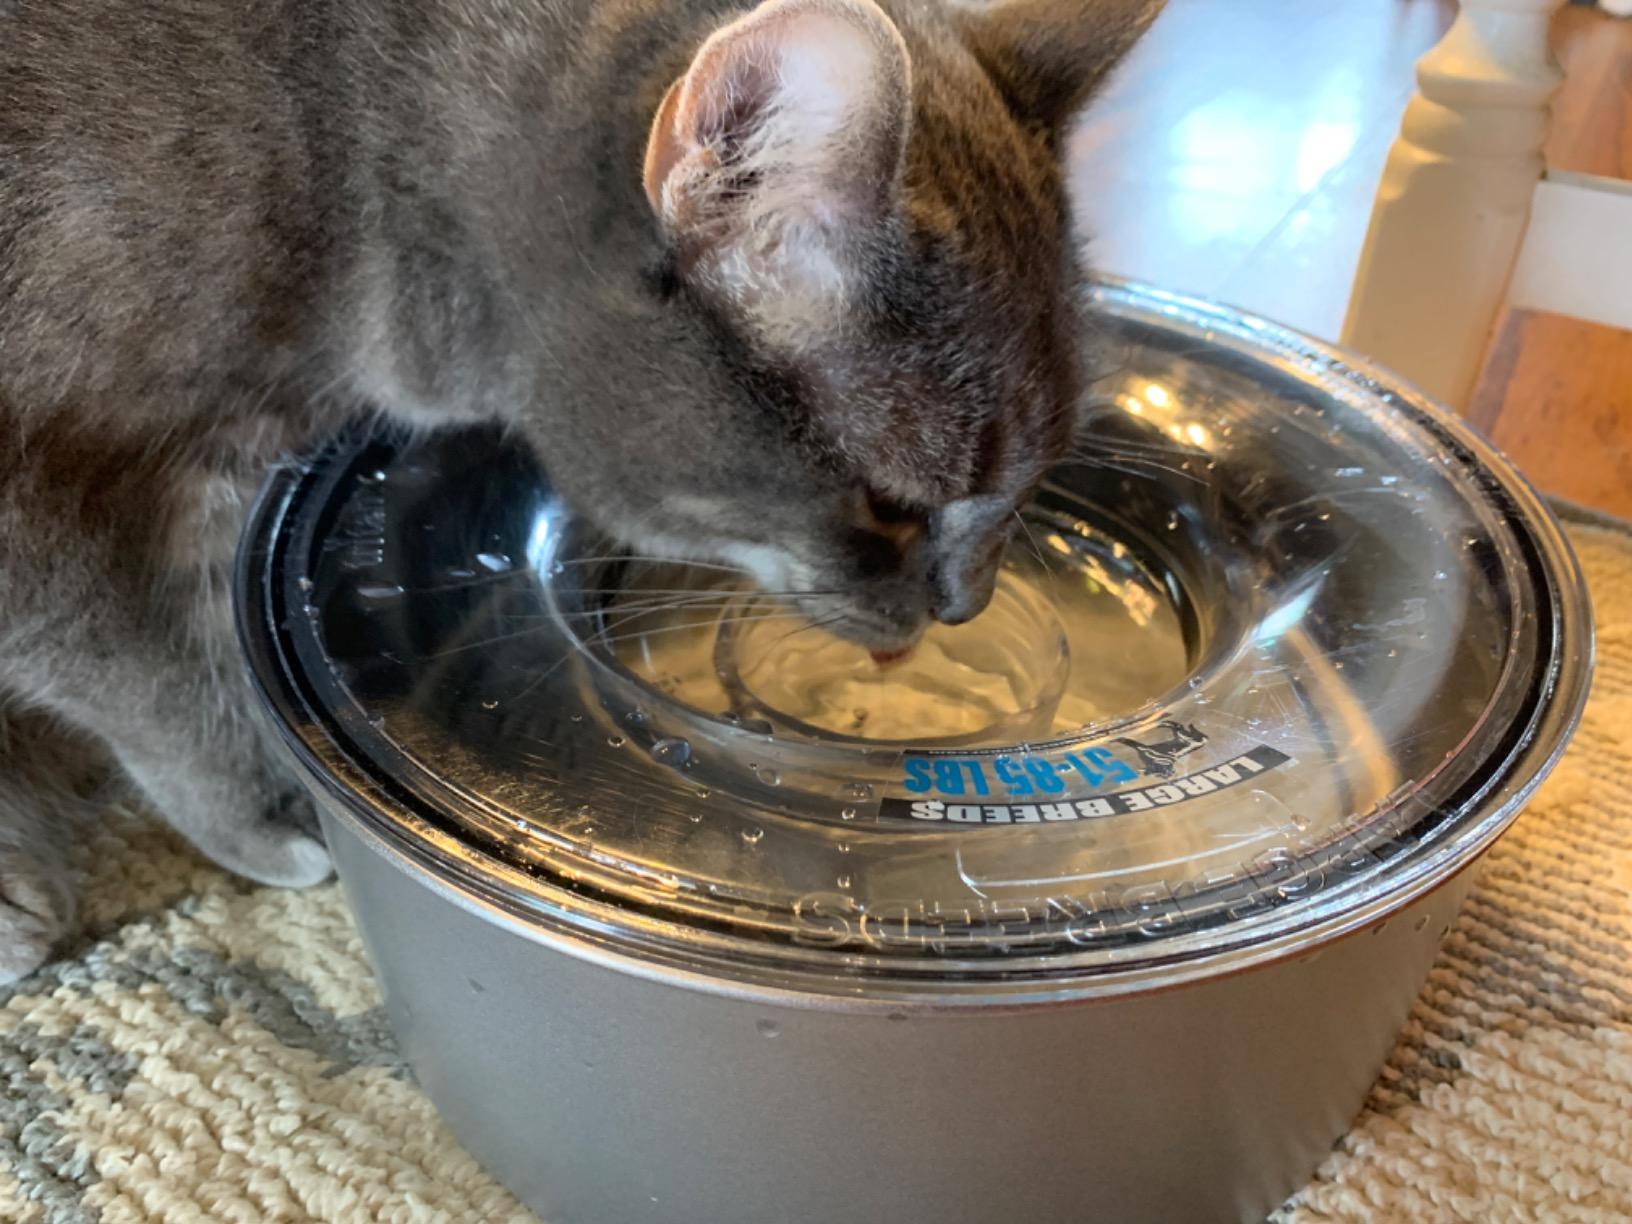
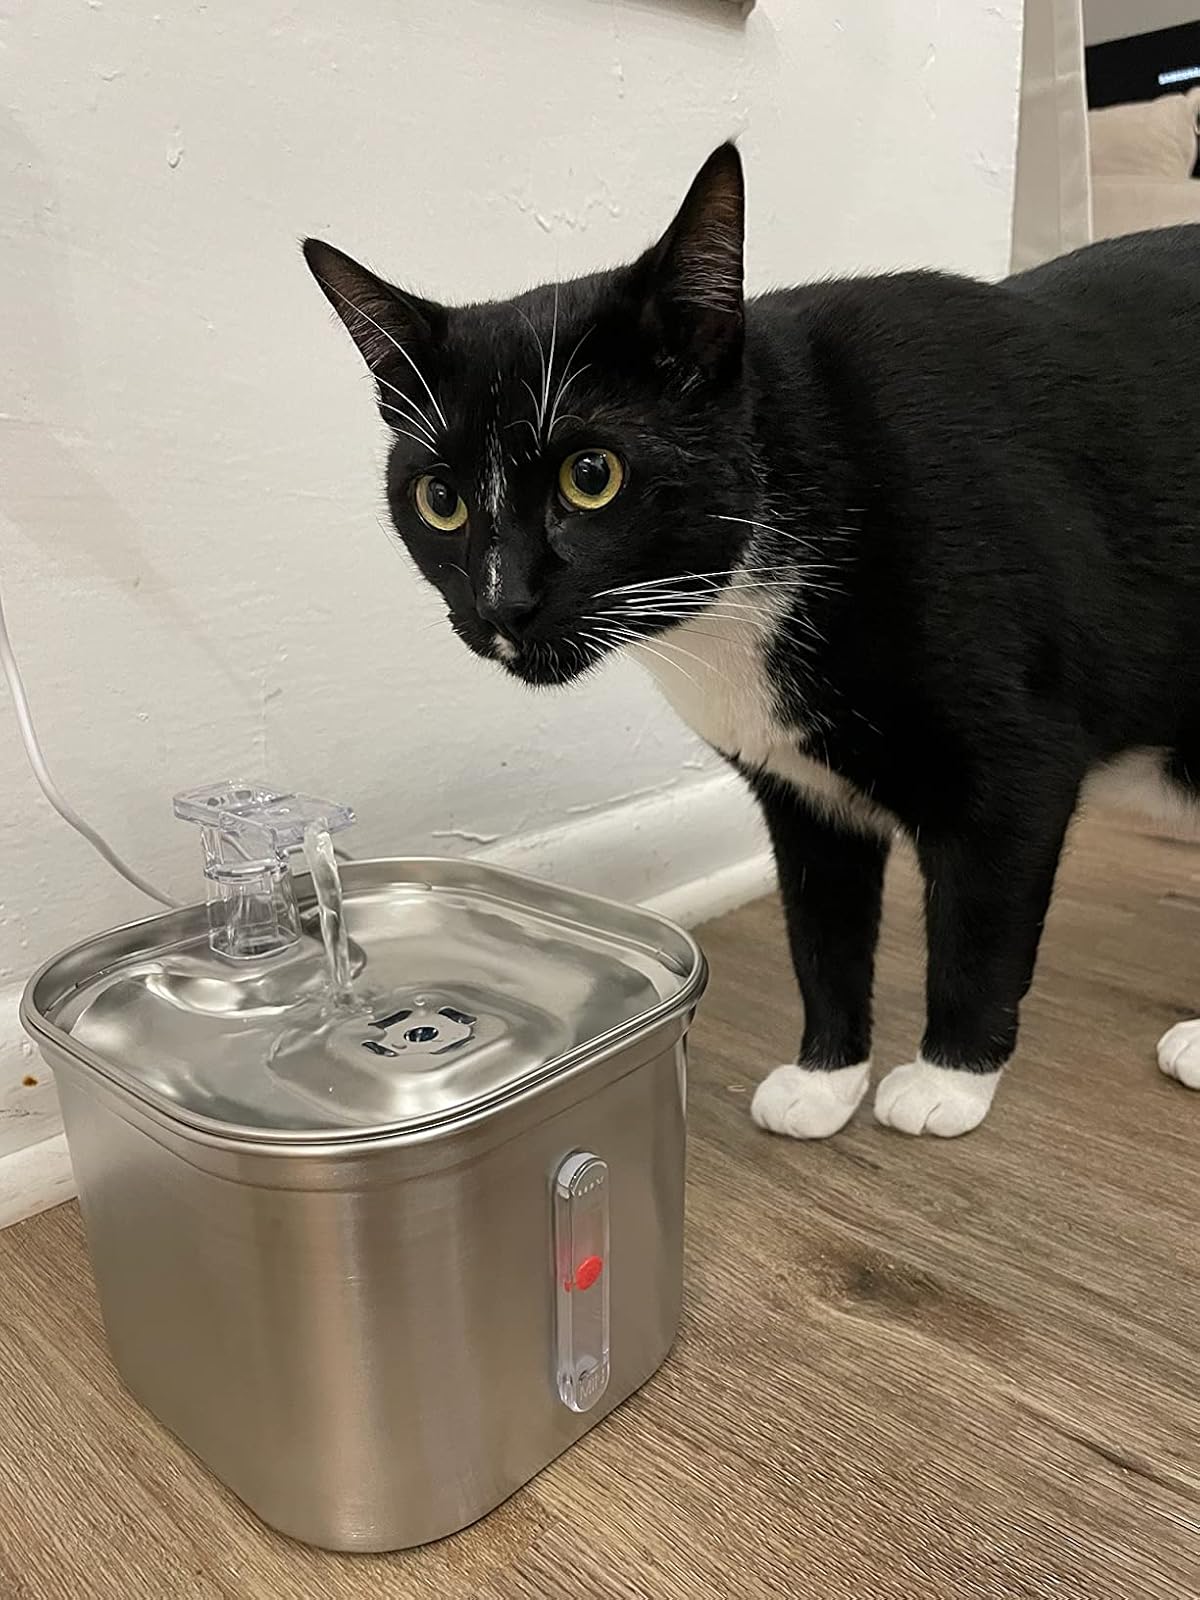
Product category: items_bowl
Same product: no